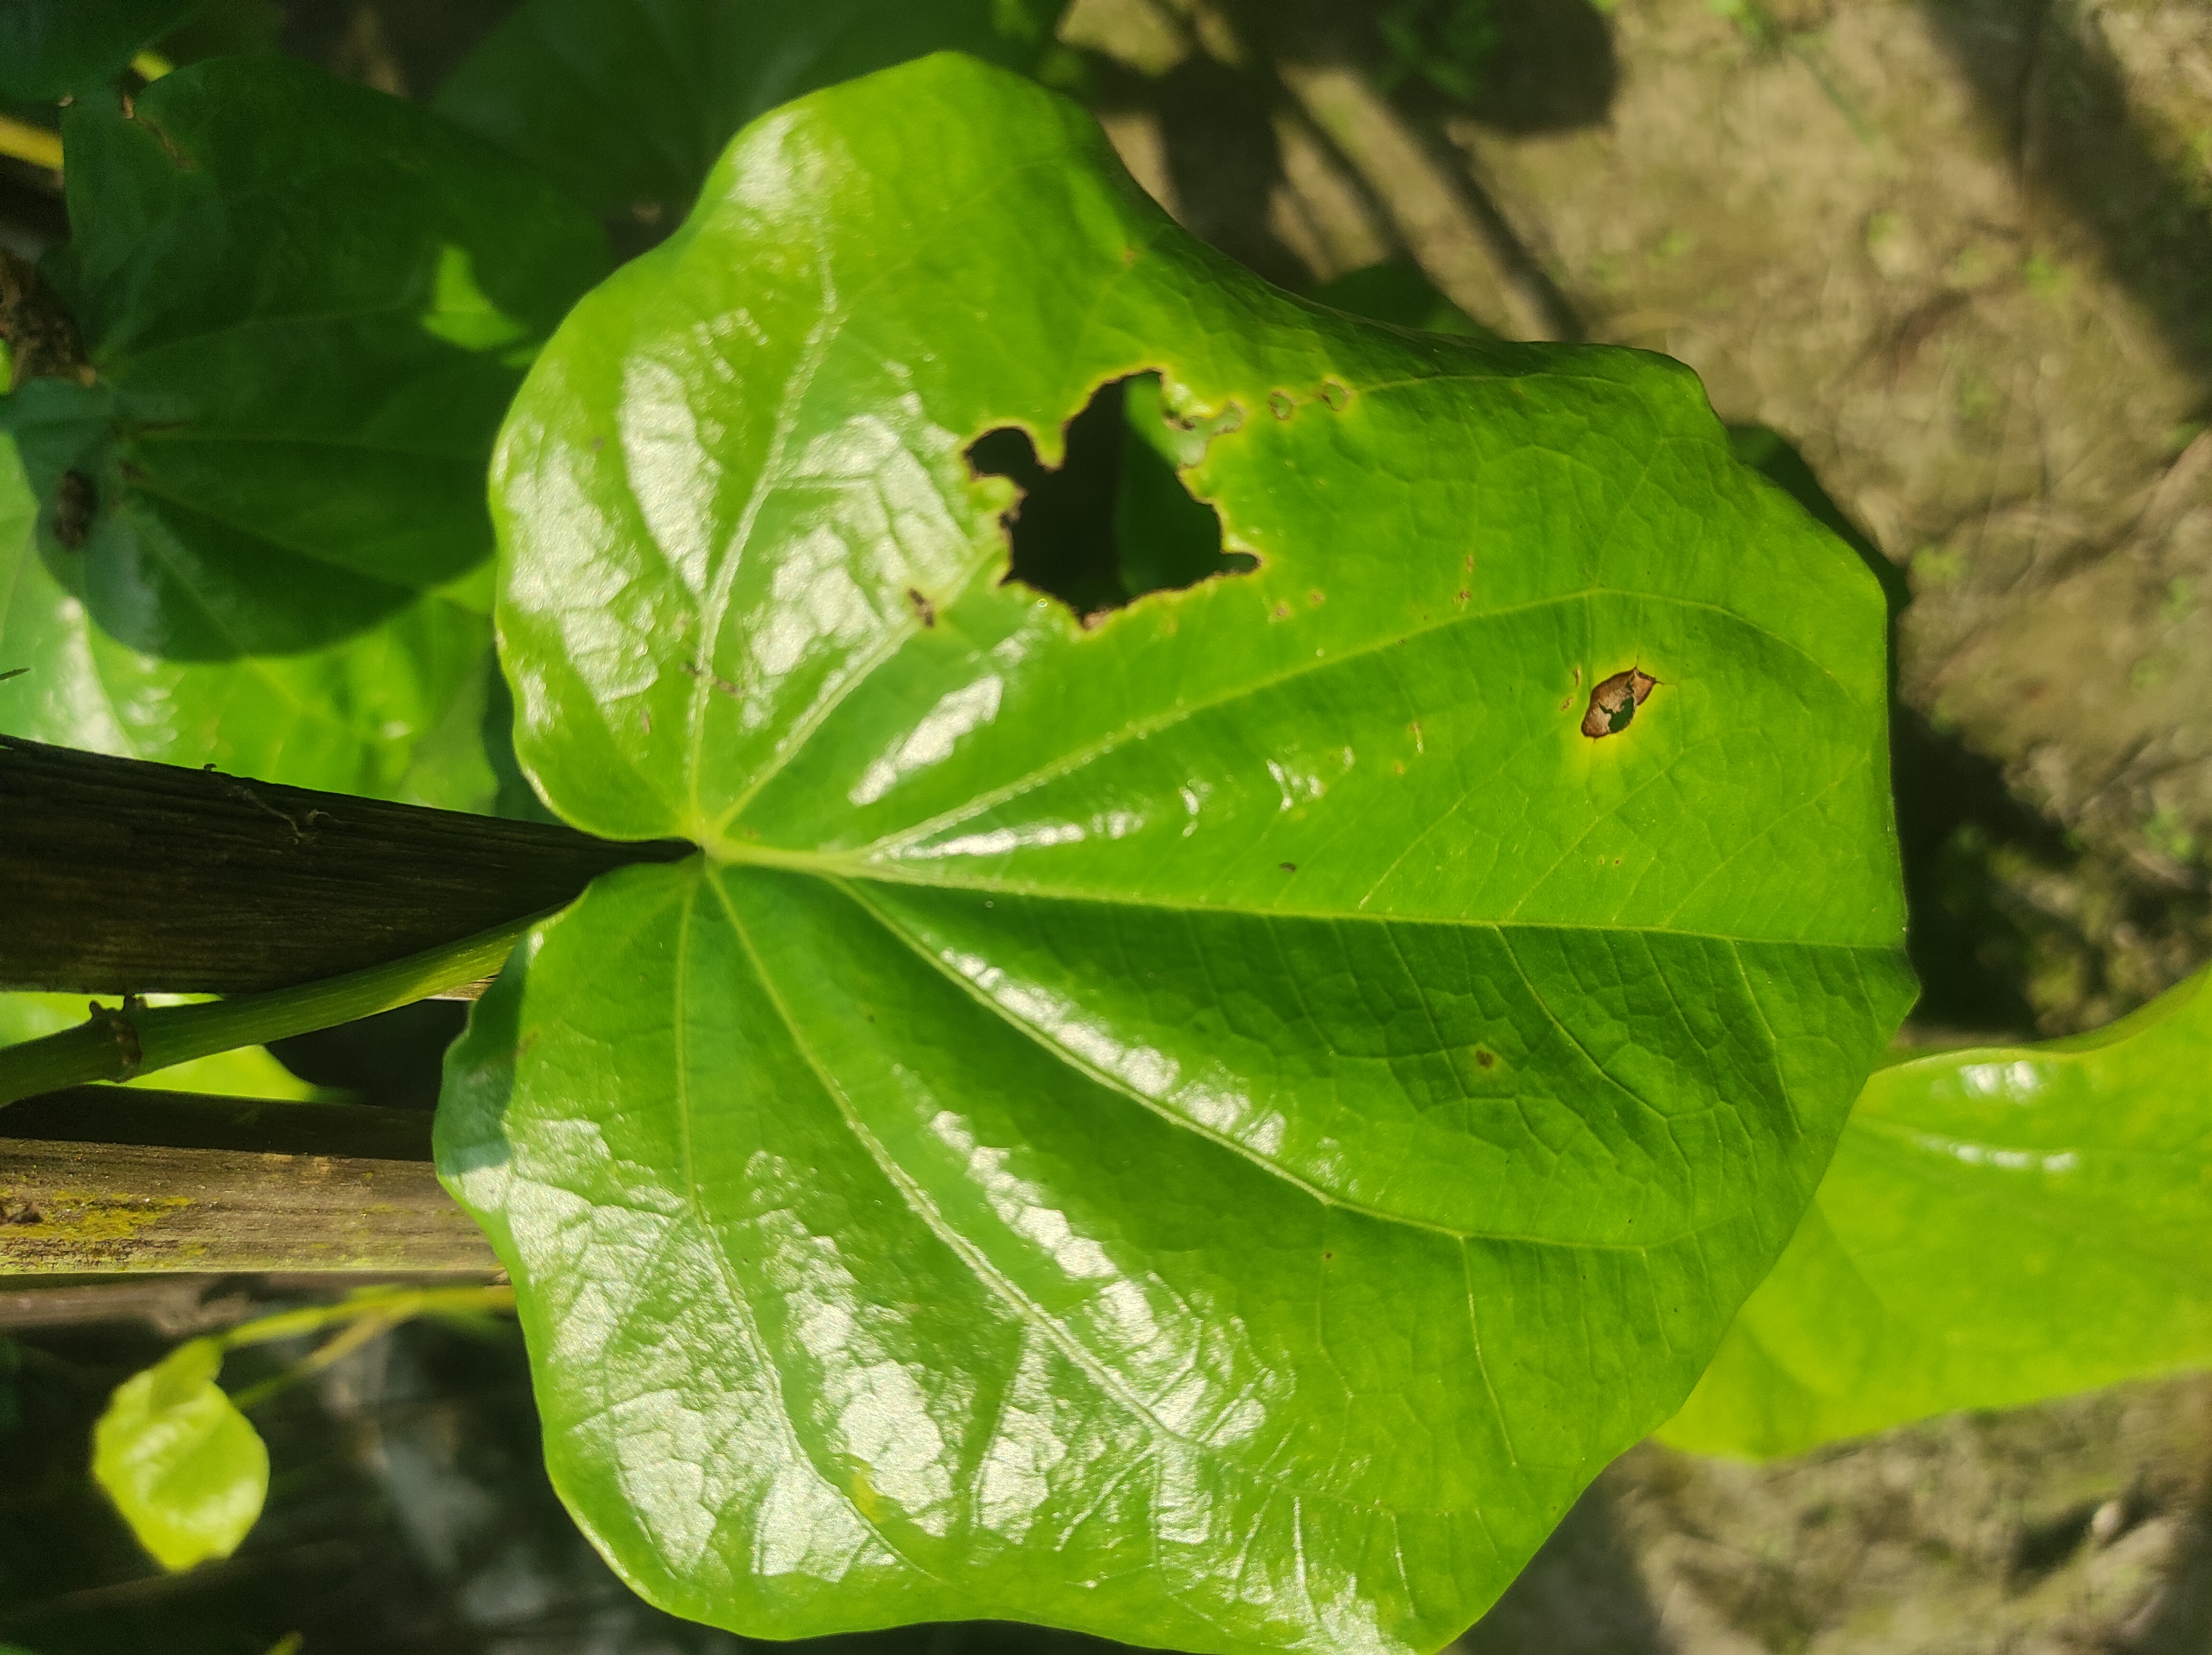
Label: Fungal_Brown_Spot_Disease